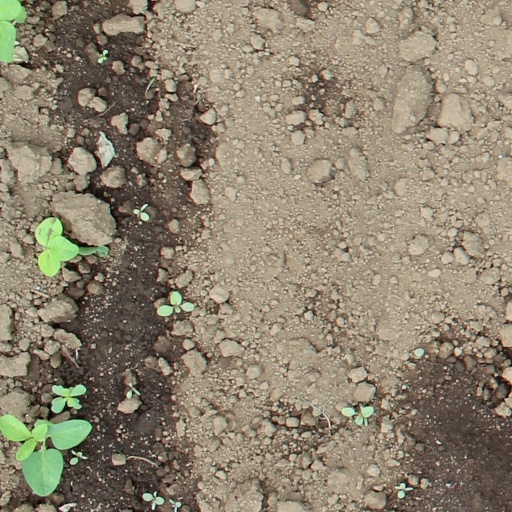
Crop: soybean